Baker School of Public Policy and Public Affairs

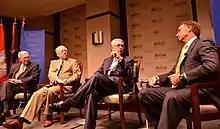
Governors Haslam, Bredesen and Sundquist, along with moderator, Bill Haltom discussing civility in politics during a 2013 lecture.

A former congressional and White House correspondent for "The New York Times" observed that throughout Senator Baker's public career, the senator “reflected certain values—bipartisanship, a respect for the Congress as an institution, a sense of civility, and a belief in the value of compromise—values that are far less visible today in Washington than when he was there.” Those values are at the heart of the Baker Studies Program's mission, which is essentially twofold. First, the Baker Studies Program encourages and facilitates the maximum use of the Modern Political Archives housed at the Baker Center. These archives, which include the papers of Senator Baker and many of Tennessee's most accomplished modern political leaders and jurists, are a significant and substantial resource for scholars, journalists, students, and others interested in regional and national history. For instance, the archives’ Oral History Program includes the transcripts of some 300 interviews of Senator Baker and numerous of his associates. Second, the Baker Studies Program provides a unique forum for exploring the values that Senator Baker epitomized in his career in public service. Hopefully, public policy decision makers will be inspired by that career and will espouse those values that were Senator Baker's hallmark. Toward that end, the Baker Studies Program is sponsoring academic conferences on topics ranging from Senator Baker's role in the Senate Watergate Committee's investigation to the service rendered by Senator Baker as Senate minority and majority leader, President Richard Nixon's overtures to Senator Baker as a possible successor to U.S. Supreme Court Justice John Marshall Harlan II, and Senator Baker's tenure as White House Chief of Staff to President Ronald Reagan.